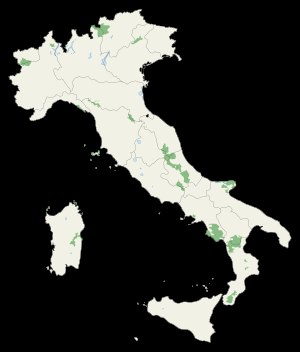
Nationalparker i Italien
Oversigstkort med alle Nationalparker i Italien
I Italien er der 24 Nationalparker. I alt er 1,5 millioner hektar under beskyttelse, hvilket udgør 5 procent af landets areal. Indtil august 2012 var der kun 22 områder der af IUCN var beskyttet under Kategori II.